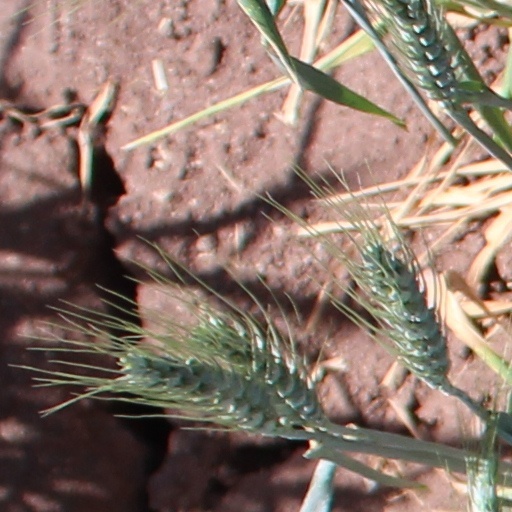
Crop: wheat